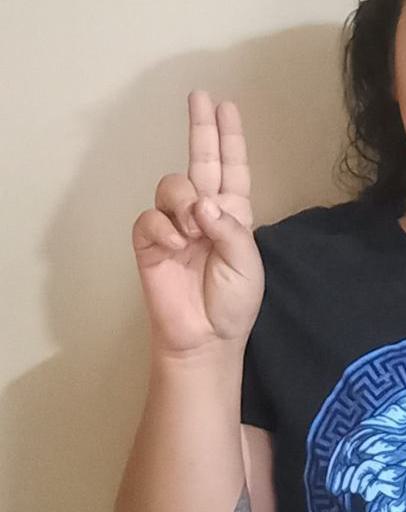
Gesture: two_up